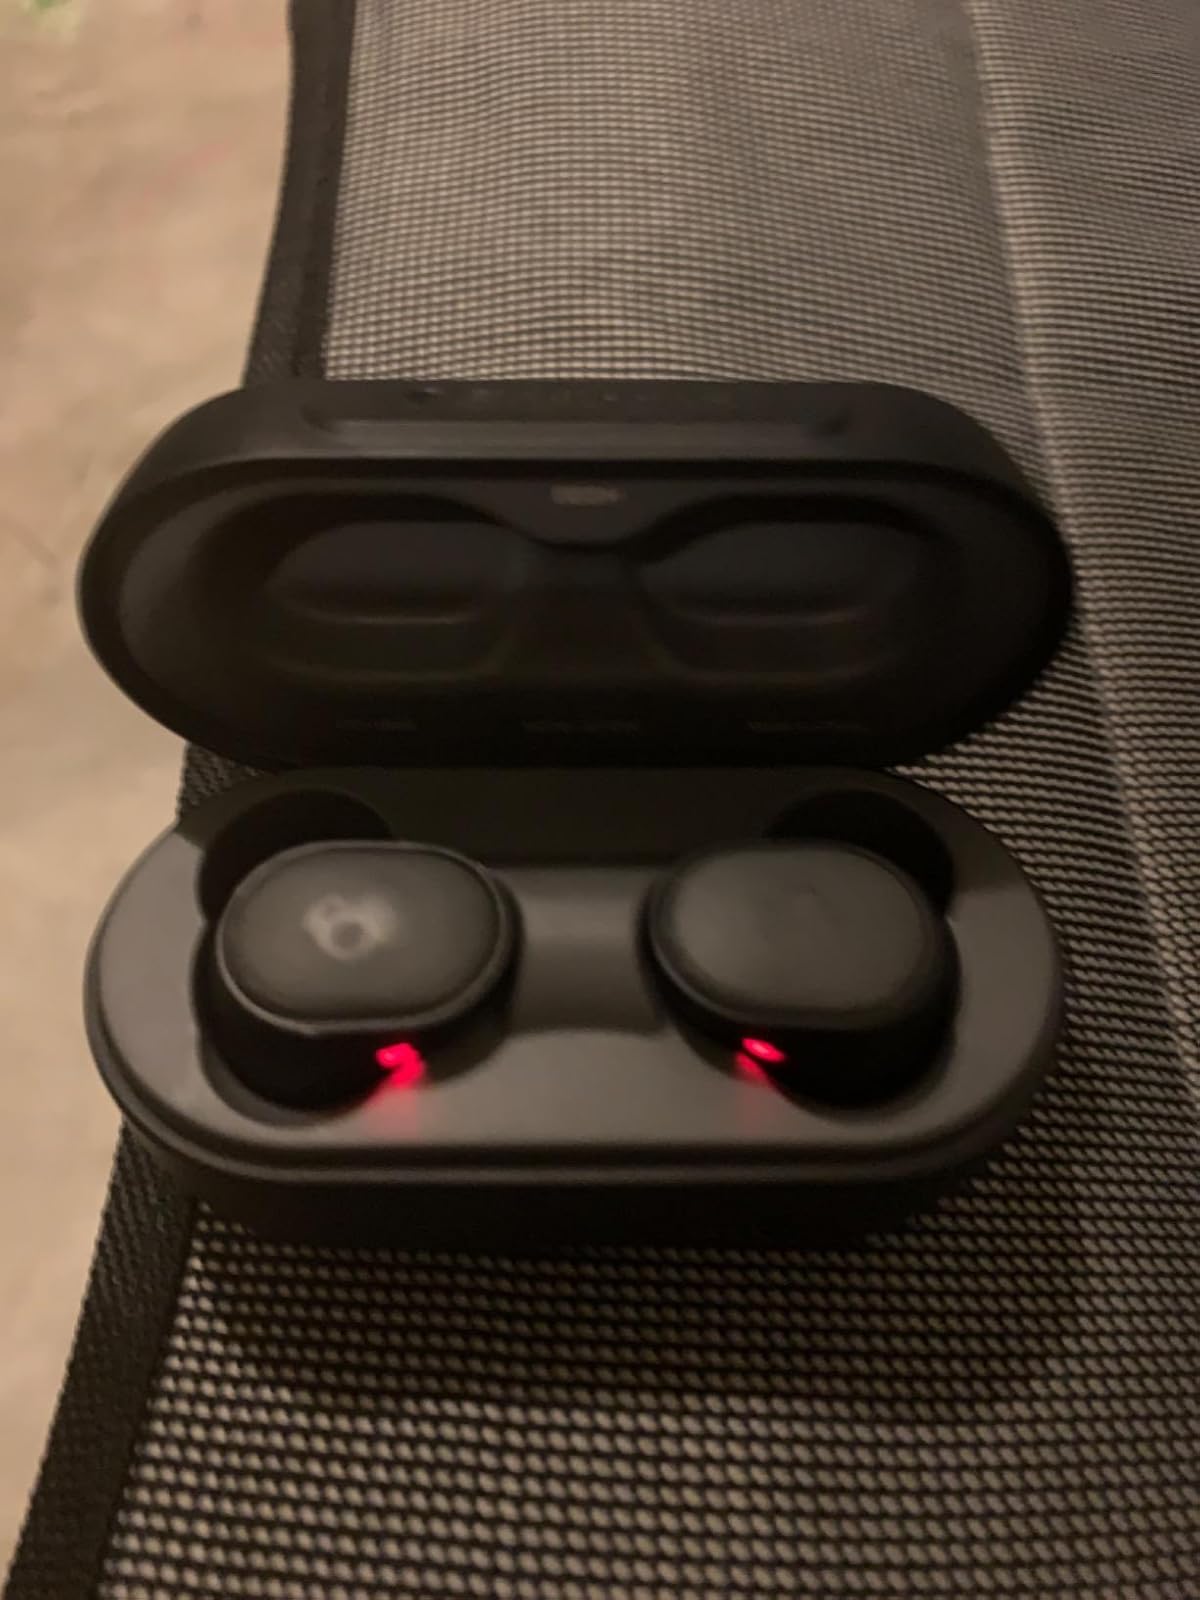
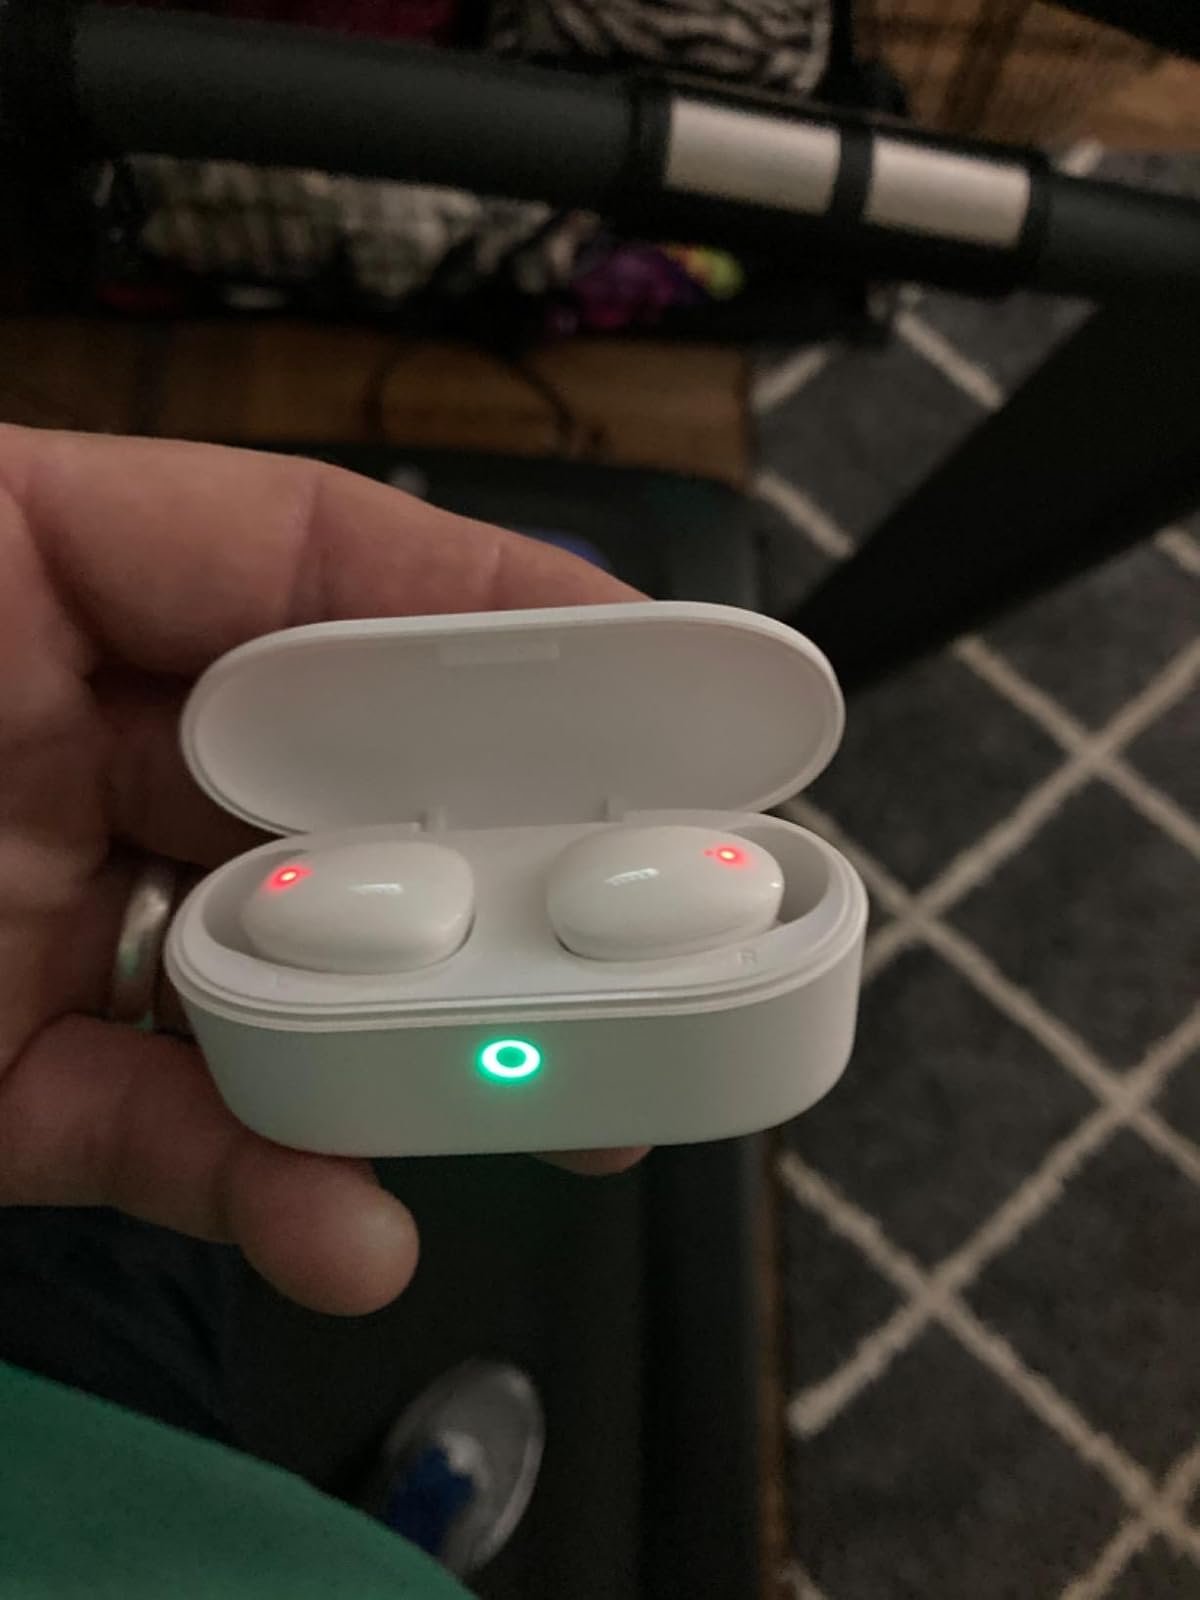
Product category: earbuds
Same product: no